Florida State Road 19

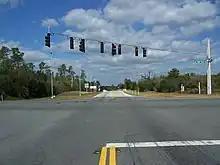
Looking north across the SR 40 intersection

State Road 19 begins in Groveland at State Road 50 just west of the northern terminus of State Road 33, where SR 33 becomes a hidden state route concurrent with westbound SR 50 until it reaches Mascotte and becomes a county road. SR 19 runs to the north and curves to the northeast before encountering a parclo interchange with US 27. The southbound on-off ramps lead directly to the southbound interchange with Florida's Turnpike. Later the road curves from northeast to northwest at the intersection of County Road 455 and then back to north at Quiet Cove Road before reaching Howey-in-the-Hills, where it adopts the name Palm Avenue. Here SR 19 meets the intersection of Revels Road and East Revels Road, the former of which is an insignificant dirt road, while the latter is a road that leads to the coast of Little Lake Harris. SR 19 then makes another right curve where it passes Taylor Memorial Cemetery and curves back north as it approaches the heart of town. The first site it approaches as it curves north is the Howey Academy on the southeast corner of South Palm Avenue and East Lakeview Avenue. The next major intersection is a blinker light at Central Avenue, which is near the local library and police station. Here, South Palm Avenue becomes North Paim Avenue, and West Central Boulevard becomes East Central Boulevard. After passing Citrus Avenue, and the historic Howey Mansion as it curves northwest, SR 19 serves as the eastern terminus of Former SR 48 and then turns right to cross over the Lake Harris Bridge, which divides Lake Harris from Little Lake Harris. From there, the road officially enters the Tavares City Limits, but the land surrounding the road doesn't. Along the way, SR 19 intersects such roads as County Road 448/North Eichelberger Road then becomes a four-lane divided highway where it serves as the northern terminus of County Road 561. From here the road runs along an abandoned railroad line that previously ran along CR 561, but both SR 19 and that former railroad line run along the west coast of Lake Dora.